Potamogeton lucens

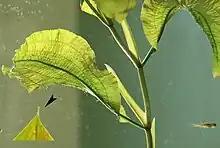
Detail of stem and leaves

"Potamogeton lucens" is native to Europe (including Britain, continental Europe, Scandinavia), Asia (Afghanistan, India, Kazakhstan, Kyrgyzstan, Myanmar, Nepal, Pakistan, Philippines, Russia, Tajikistan, Turkmenistan, Uzbekistan), the Middle East and North Africa. In North America it is replaced by the rather similar "P. illinoensis".